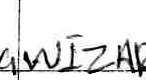
Label: Wizards